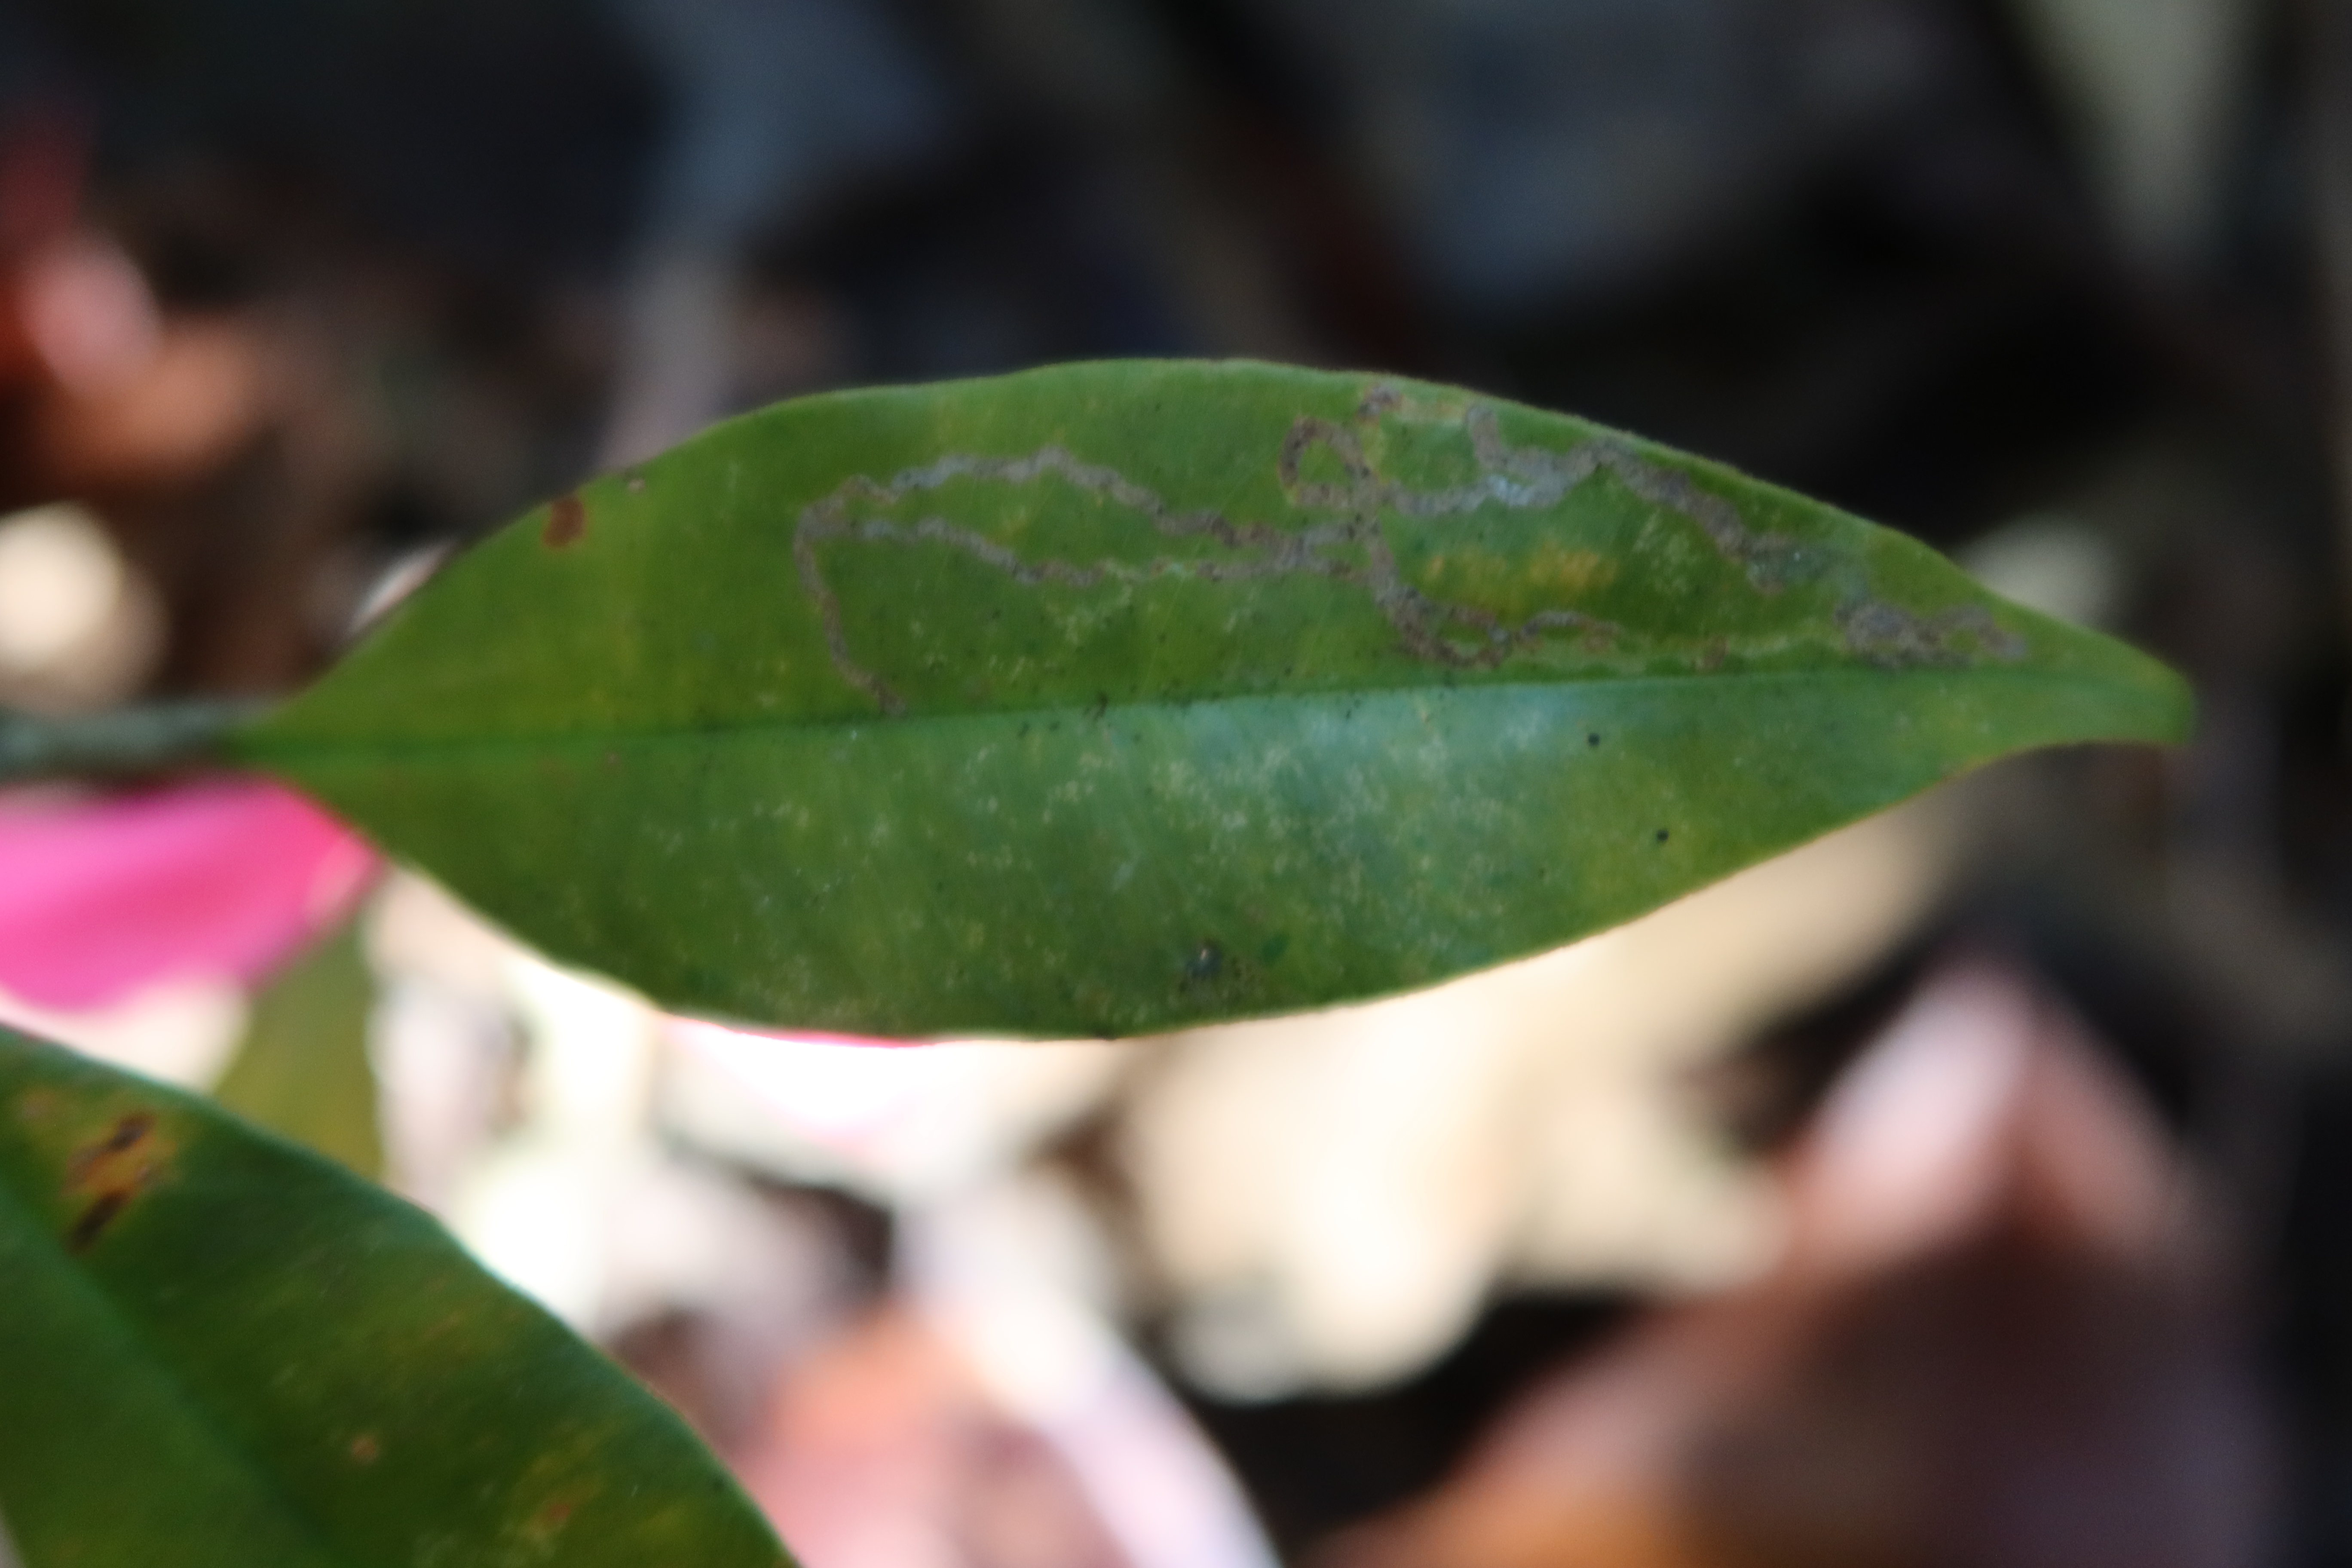
Label: Brown spots